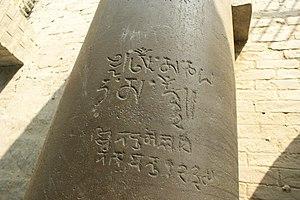
Royaume de Khasa-Malla, communément appelé sous le nom Royaume Khasa, était un royaume du sous-continent indien, établi dans le Népal actuel autour du XIᵉ siècle. Il était gouverné par des rois de la famille "Malla". Les rois de Khasa Malla ont dirigé les parties occidentales du Népal du XIᵉ siècle jusqu'au XIVᵉ siècle. L'inscription de Khajuraho datant de 954 ap. J.-C déclare que le Royaume Khasa est équivalant au royaume Gauda du Bengale et à Pratihâra.